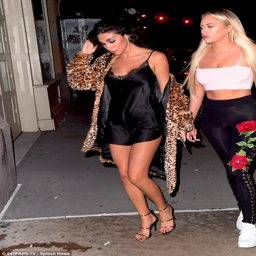
party time : the father - of - three reportedly held an impromptu fashion show at the venue , which was attended by many of his rumoured flames and leggy models